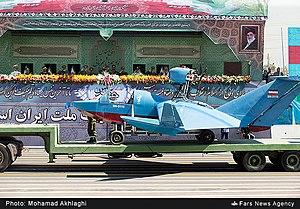
La marine du Corps des Gardiens de la révolution islamique ou la marine des gardiens de la révolution, se compose de 20.000 marines et 1.500 navires et bateaux d'attaque rapide séparés de la Marine de la République islamique d'Iran prenant le contrôle des opérations maritimes iraniennes dans le golfe Persique. La marine de l'IRGC a régulièrement amélioré ses capacités pour soutenir la guerre non conventionnelle et défendre les installations offshore, les côtes et les îles de l'Iran dans le golfe Persique.